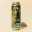
Label: can